Norsk Forurensningskontroll

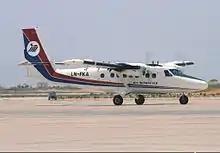
One of the airline's Twin Otters

The airline was established in 1983 with a share capital of NOK 50,000, and with Cpt. Harald Olsen as managing director. In November 1983, they announced to the authorities and the general public plans to establish a fleet of four DHC-6/300 Twin Otters, for the application of dispersant on oil spills at sea as part of the national oil spill protection system, as well as providing an airborne radar surveillance and positioning system. The government was initially favorable to the concept, particularly as an element in improving oil spill protection and response at sea, in conjunction with permitting the oil industry to commence exploration north of the 62nd parallel, but unfortunately government and departmental politics and the oil companies' unwillingness to contribute to the system, led to the company's demise.